Marquisate of Vessolla

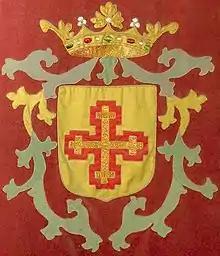
Nineteenth-century tapestry with the coat of arms of the Marquesado de Vessolla.

This branch of the Elío family always used the coat of arms of their own surname to represent the Marquesado de Vessolla, as all its holders bore the same surname: ""On a field of gold, a cross recrucetada and voided, in red.""